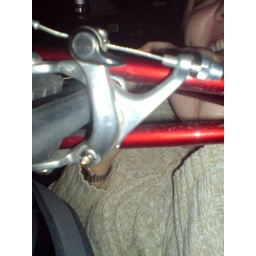
alina & chango in the back of Idalmis' car on the way home